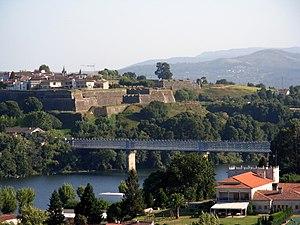
Le Minho ou Miño est un fleuve du Nord-Ouest de l'Espagne et du Portugal, pays dont il marque la frontière. Il traverse les provinces galiciennes de Lugo, Ourense et Pontevedra.